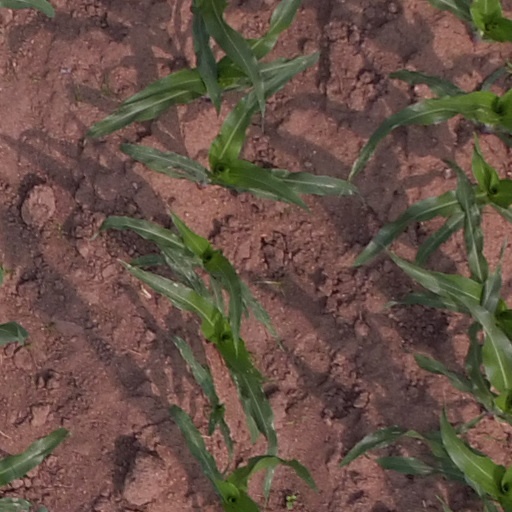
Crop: maize; corn